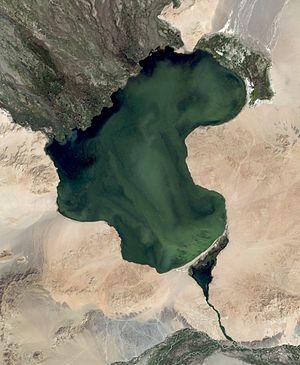
Cet article recense les zones humides de Mongolie concernées par la convention de Ramsar.
Le lac Achit est un lac situé à l'ouest de la Mongolie, dans la province de Uvs. Il couvre une surface de 290 km².